Rudra Raj Pande

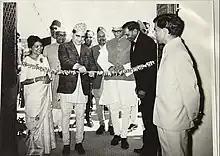
Pande (fourth from the right), at the inauguration of the TU Central Library Building at Kirtipur in the presence of the then Prime Minister Surya Bahadur Thapa and the Deputy Prime Minister of India Morarji Desai

After the end of autocratic Rana regime and the establishment of democracy in Nepal in 1950, he was appointed as the Secretary in the Ministry of Education. He established the Department of Archaeology and served as its director. Later, he was appointed as the Chairman of Nepal Education Reform Commission. In 1960, he retired from civil service and went to Varanasi but was summoned by King Mahendra. He was then appointed the Vice Chancellor of Tribhuvan University. He served one term and then resigned from the post due to his health conditions.